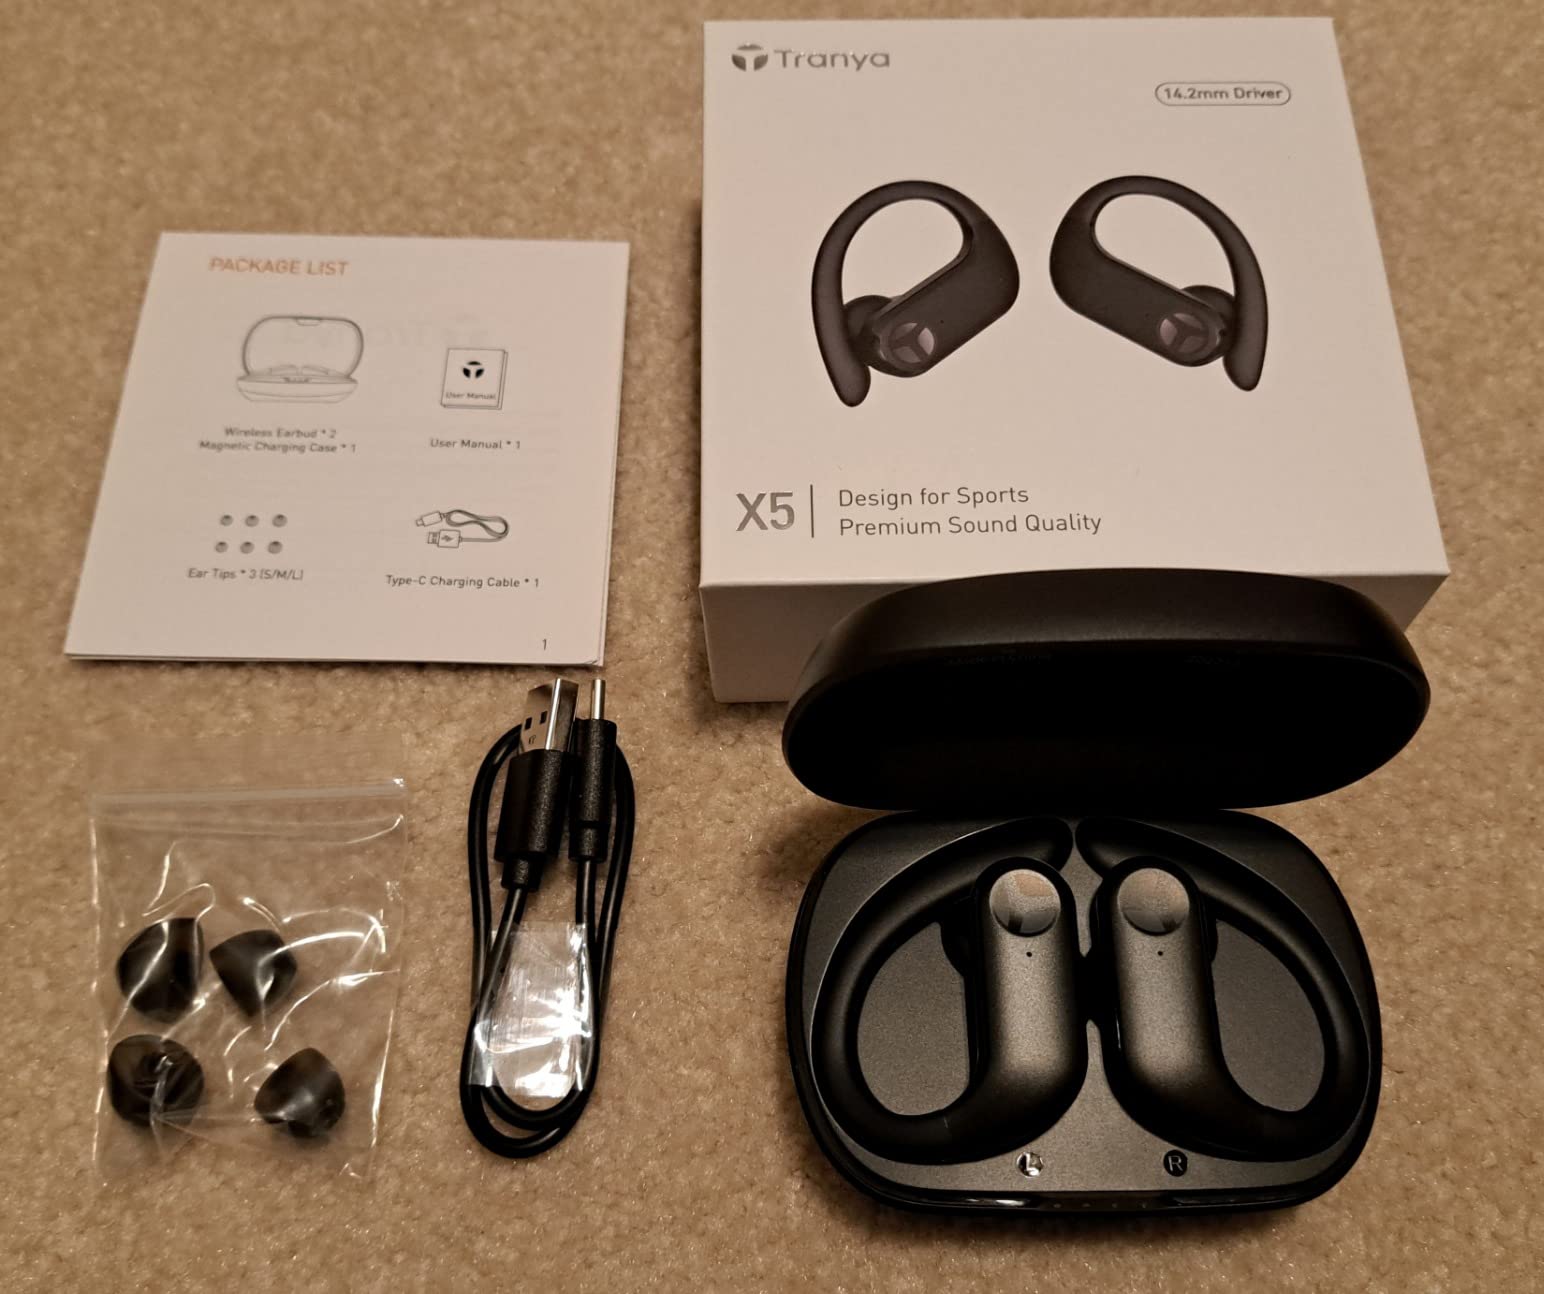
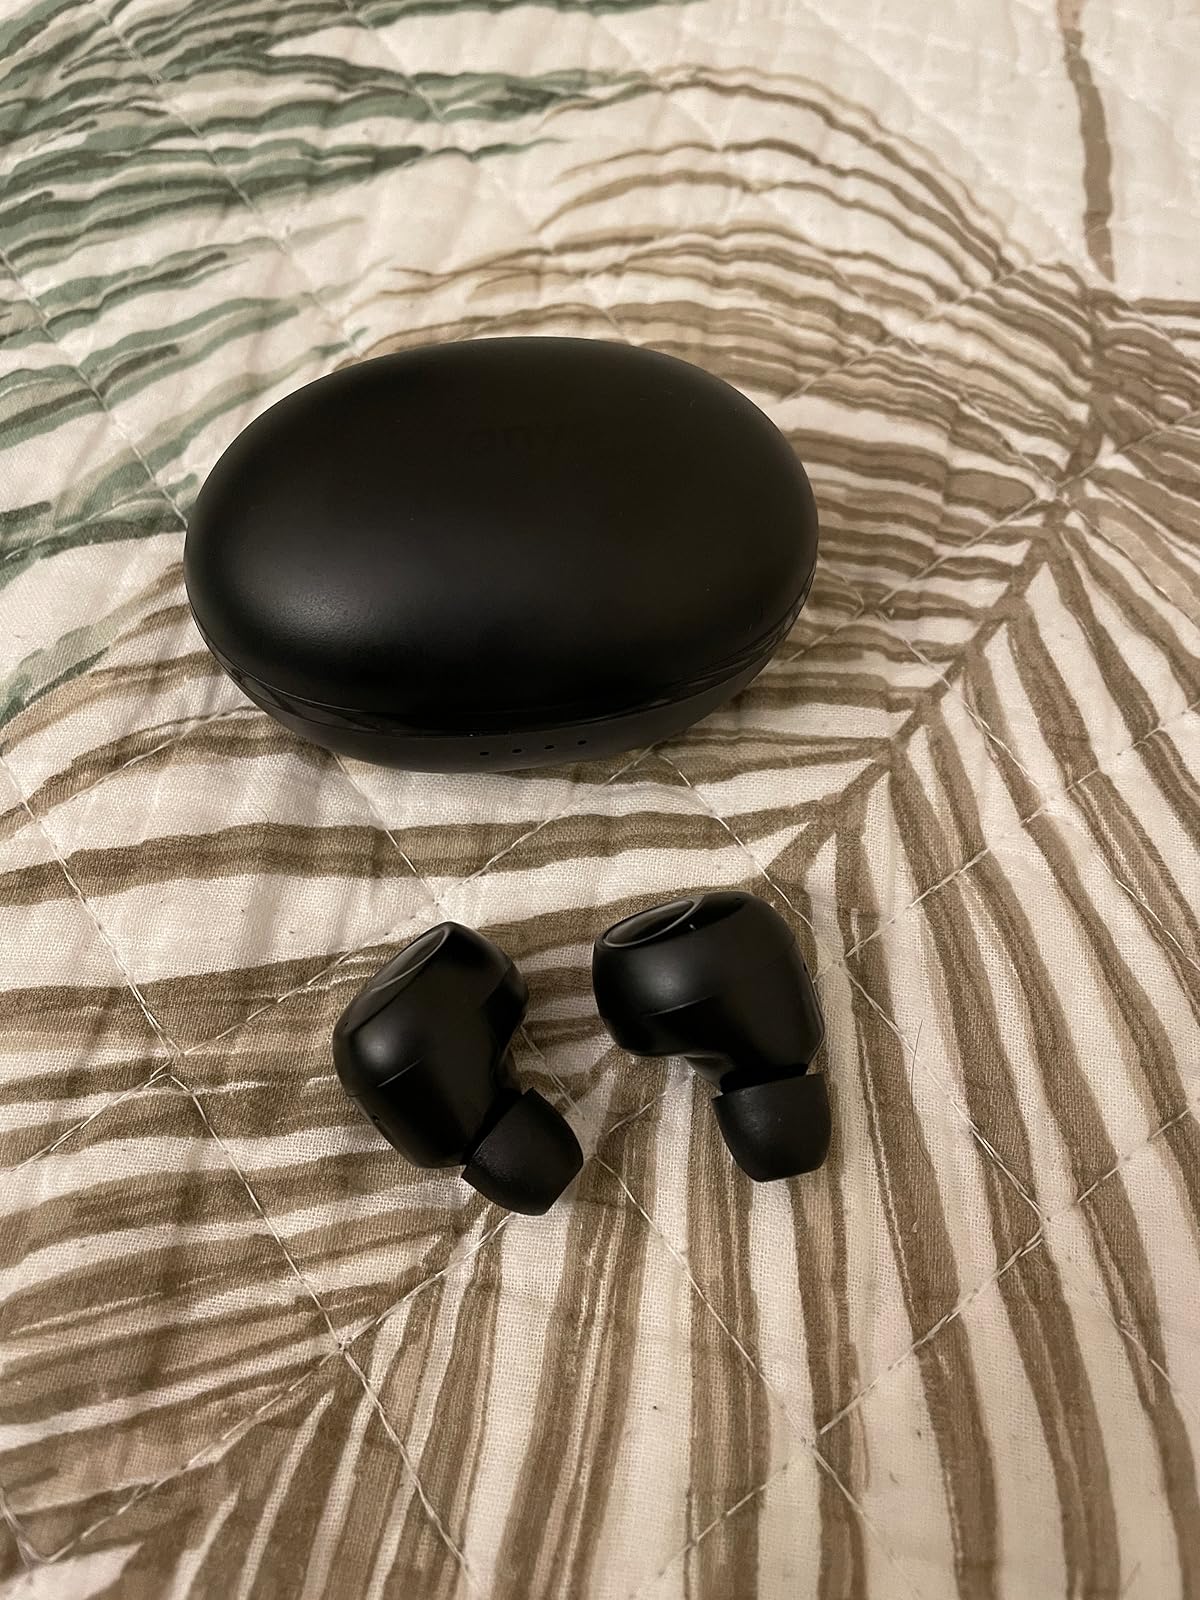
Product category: earbuds
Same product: no